Jak Lingko

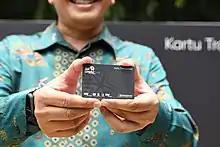
Jak Lingko payment card

"One Karcis One Trip" (OK OTrip, English: One Ticket One Trip) was initially launched in 2017. It was one of Governor Anies Baswedan's campaign promises. In September 2017, it was announced that Anies's program, as implemented by TransJakarta, will still be named OK OTrip, and that this won't be a problem for the Audit Board of Indonesia. The card caps fares at IDR 5,000 for up to 3 hours on transfers for smaller participating local bus services to or from the TransJakarta BRT network, and aims to reduce transportation costs by 30 percent. In 2018, the program was rebranded as "Jak Lingko", where "Jak" refers to Jakarta and "Lingko" deriving from the name of the interconnected irrigation network used in the Manggarai Regency on Flores Island, East Nusa Tenggara.